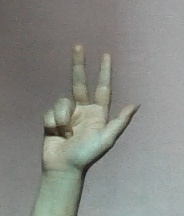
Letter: al